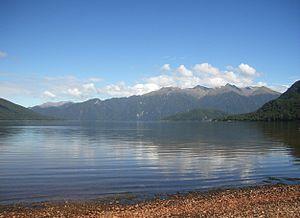
Le lac Hauroko est un lac situé sur l'île du Sud en Nouvelle-Zélande. Il est situé dans le parc national de Fiordland. Il se caractérise par une profondeur maximale importante de 463 mètres. Ce qui en fait le lac le plus profond de Nouvelle-Zélande.